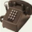
Label: telephone